John Coleman Pickett

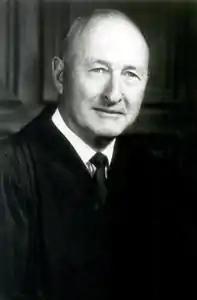

John Coleman Pickett (September 3, 1896 – September 1, 1983) was an American soldier, United States Attorney, and a United States circuit judge of the United States Court of Appeals for the Tenth Circuit.